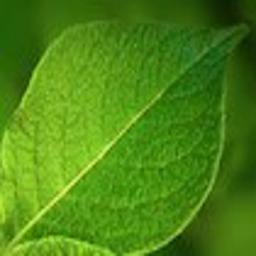
Etiqueta: Sana